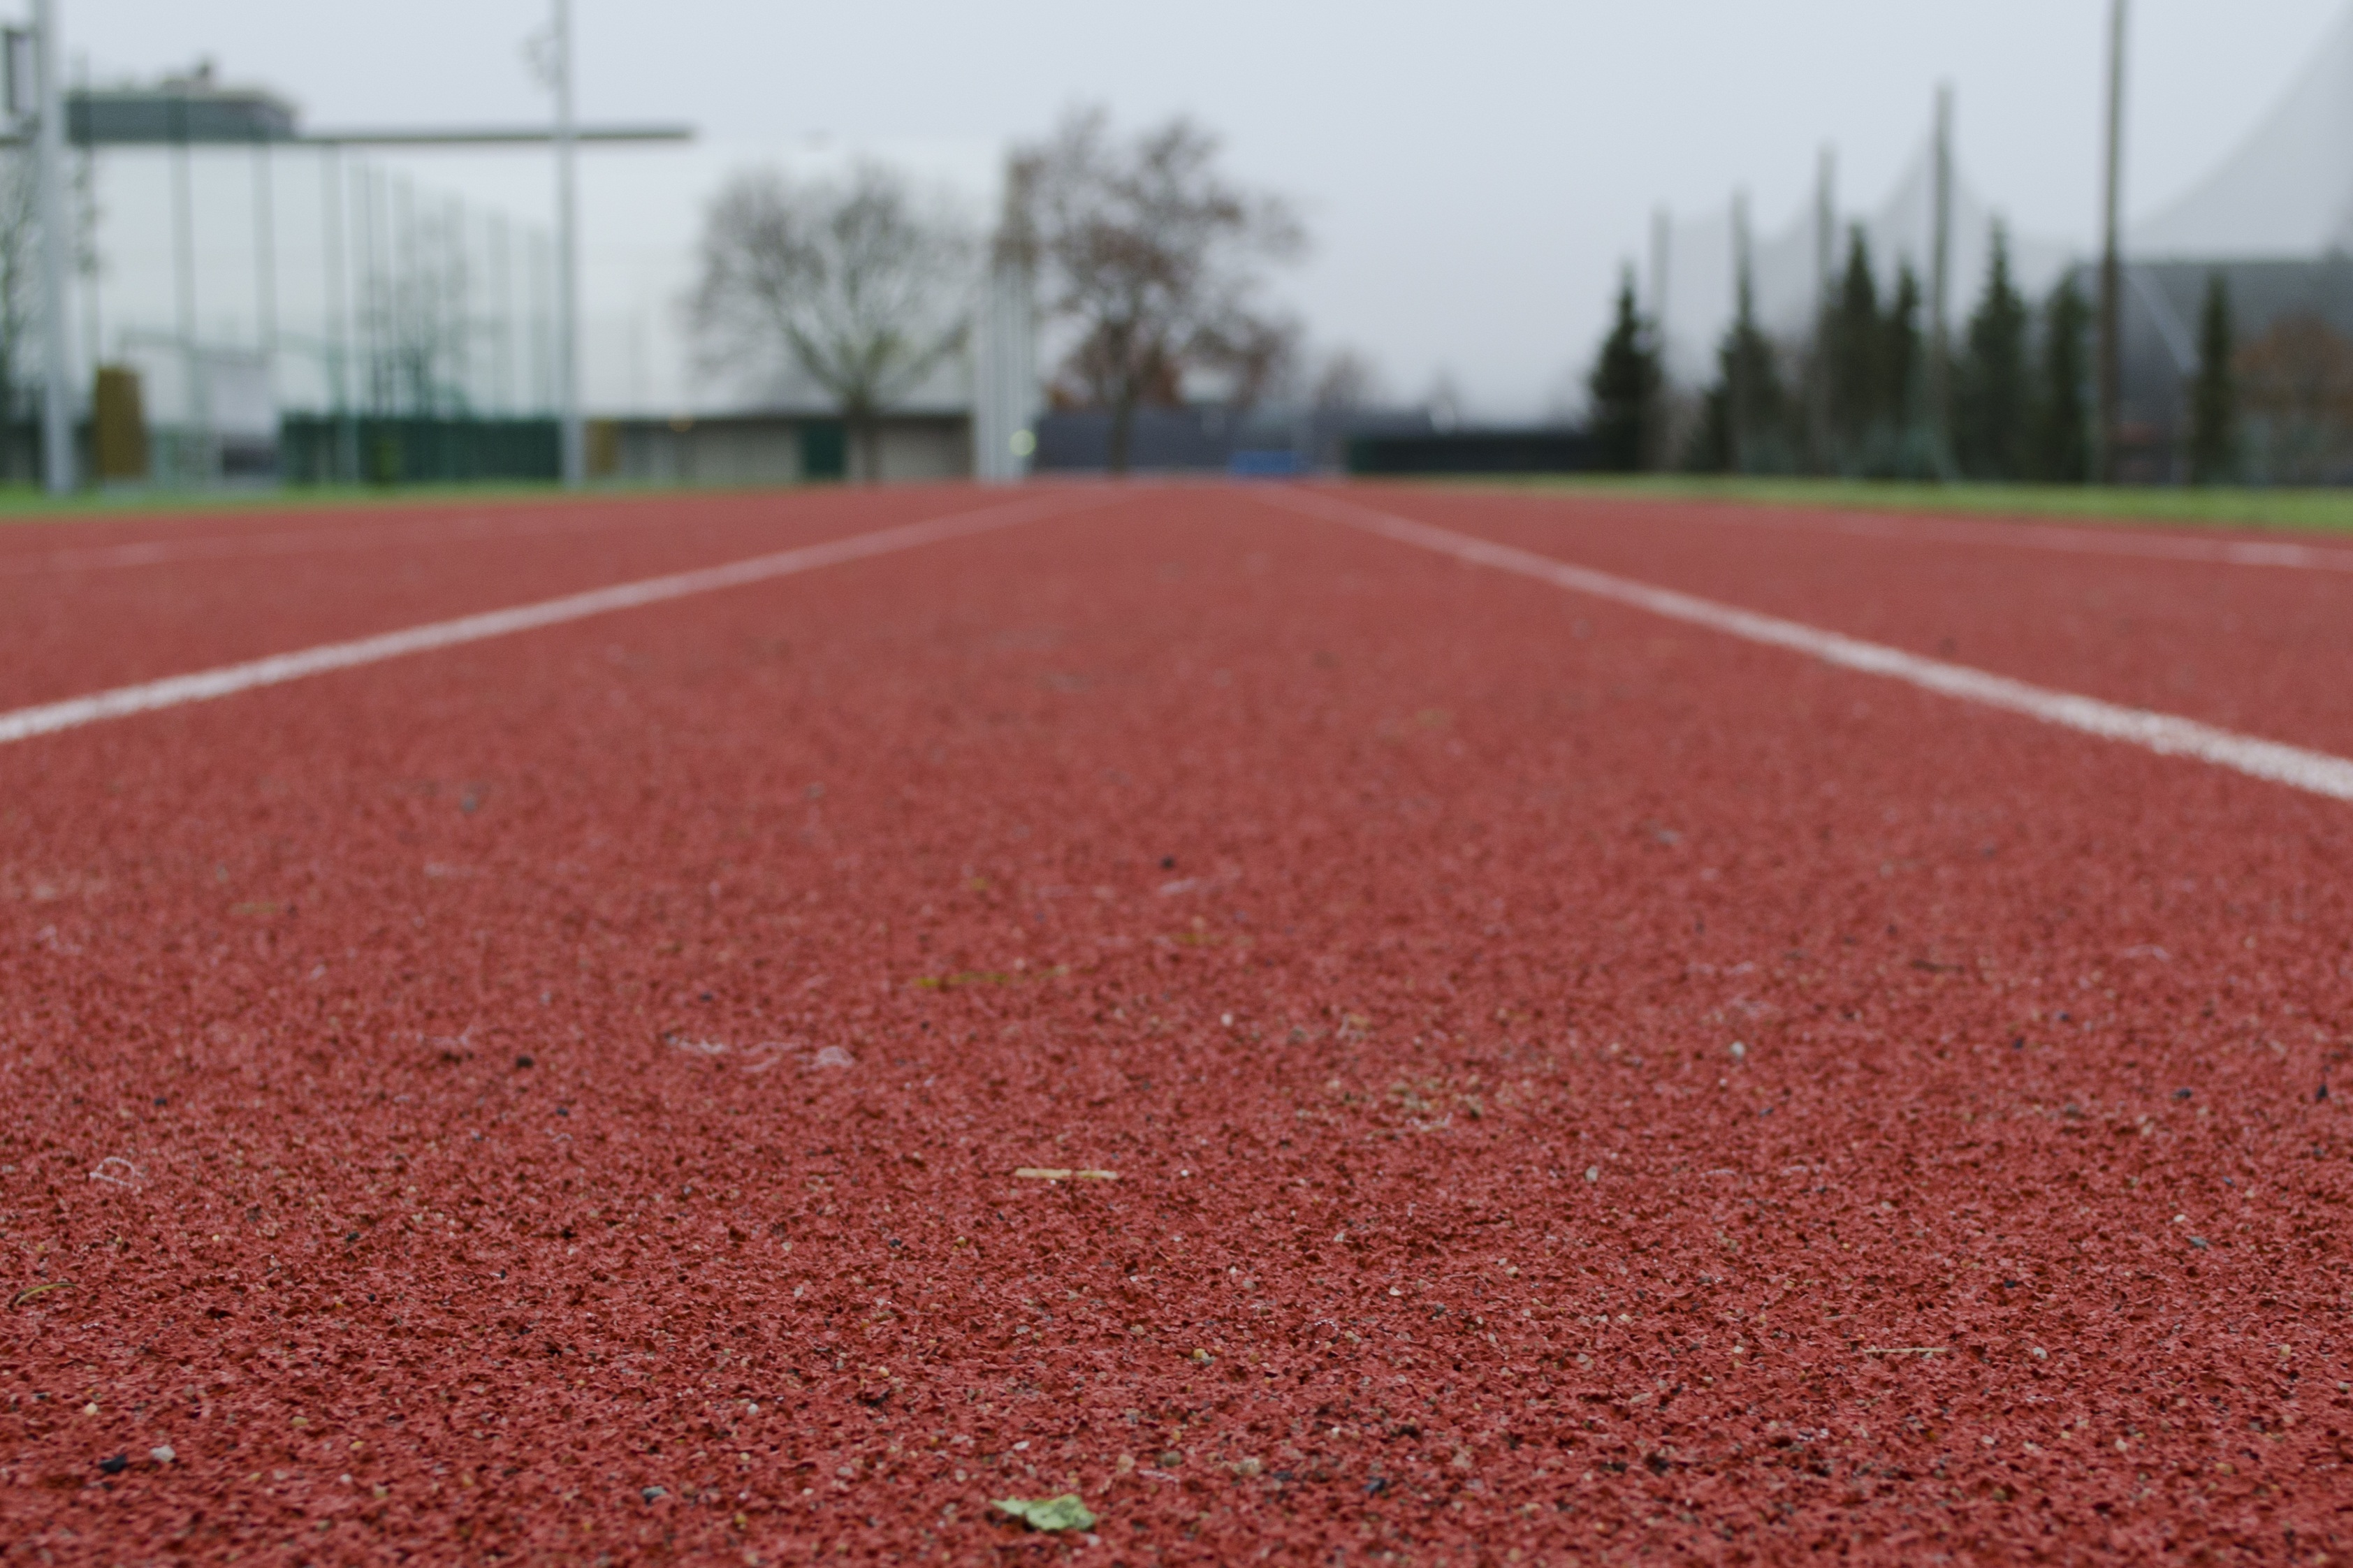
grass, structure, track, field, lawn, asphalt, red, soil, paint, lane, stadium, baseball field, tennis court, race, competition, race track, crease, flooring, running track, road surface, sport venue